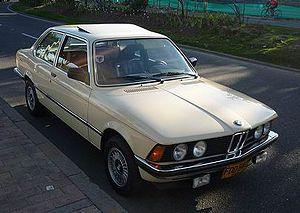
Identifiée avec le code BMW E21, la première des BMW Série 3 a été introduite sur le marché en 1975 en tant que successeure de la 2002. Disponible uniquement en version deux portes, l'E21 était disponible au lancement avec des moteurs 4 cylindres et à partir de 1977 avec des moteurs 6 cylindres. Produite jusqu'en 1983, elle a été remplacée fin 1982 par l'E30 avec comme nouveauté une version quatre portes et des motorisations diesel.